Lawrence Walford

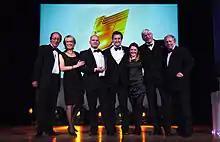
RTS Awards

Walford's film "Catching The Tax Dodgers" was described by "The Guardian" as "a nuanced piece of storytelling, peppered with fascinating human anthropology, a surprising, fascinating piece of television, full of unexpected wonder."